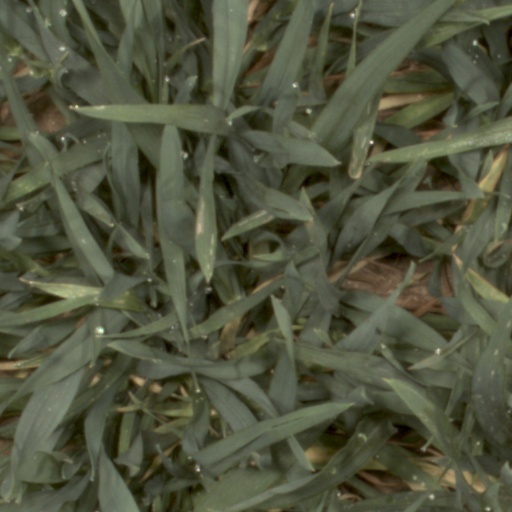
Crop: wheat